Grief

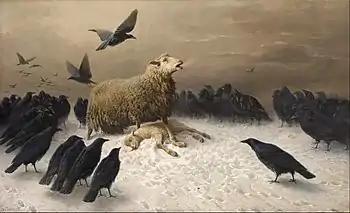
In August Friedrich Schenck's 1878 painting "Anguish", a grieving ewe mourns the death of her lamb.

When an adult child loses a parent in later adulthood, it is considered to be "timely" and to be a normative life course event. This allows the adult children to feel a permitted level of grief. However, research shows that the death of a parent in an adult's midlife is not a normative event by any measure, but is a major life transition causing an evaluation of one's own life or mortality. Others may shut out friends and family in processing the loss of someone with whom they have had the longest relationship.